Son mexicano

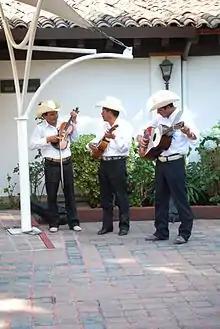
Son Huasteca trio at the Alfredo Guati Rojo National Watercolor Museum in Mexico City

Son mexicano is a style of Mexican folk music and dance that encompasses various regional genres, all of which are called "son". The term "son mexicano" literally translates to “the Mexican sound” in English. Mexican "sones" are often rooted in a mix of Spanish, African, and Indigenous musical elements.